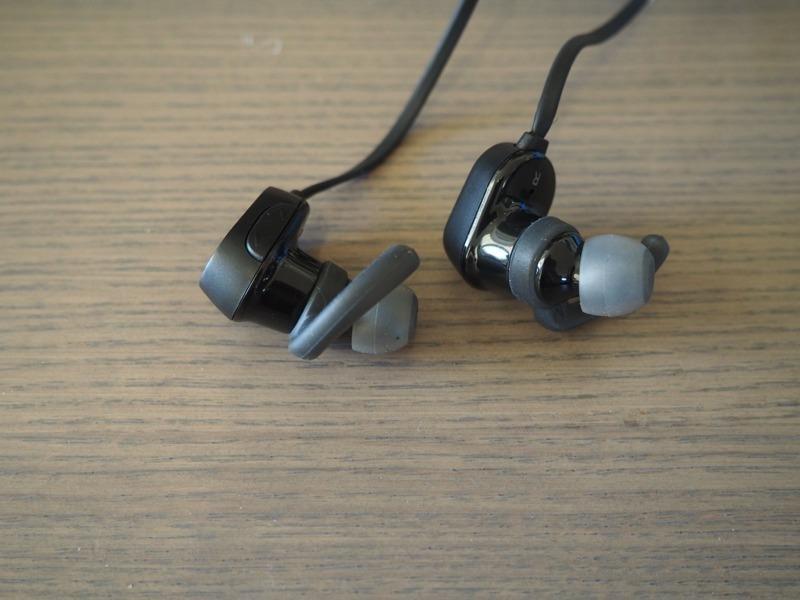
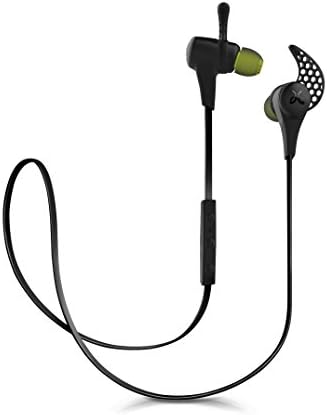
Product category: headphones
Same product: no